Ptolemaic Kingdom

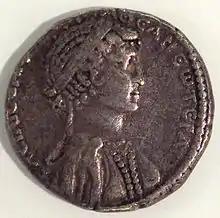
Coin of Cleopatra VII, with her image and a Greek inscription "" "thea neotera", lit. "the younger goddess", one of Cleopatra's adopted titles.

In 170 BC, Antiochus IV Epiphanes invaded Egypt and captured Philometor, installing him at Memphis as a puppet king. Philometor's younger brother (later Ptolemy VIII Physcon) was installed as king by the Ptolemaic court in Alexandria. When Antiochus withdrew, the brothers agreed to reign jointly with their sister Cleopatra II. They soon fell out, however, and quarrels between the two brothers allowed Rome to interfere and to steadily increase its influence in Egypt. Philometor eventually regained the throne. In 145 BC, he was killed in the Battle of Antioch.